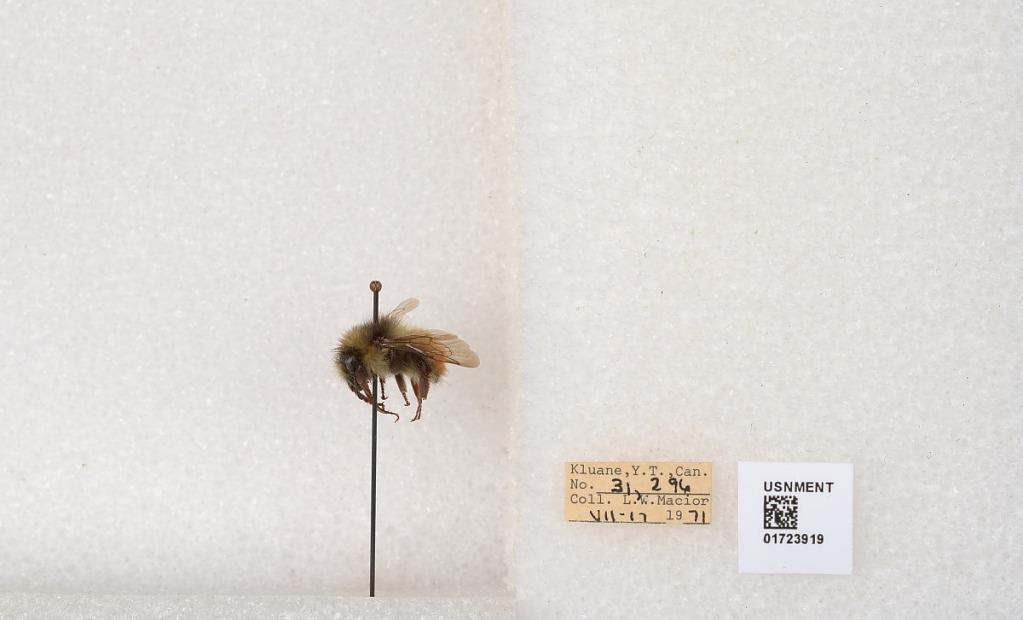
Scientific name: Bombus flavifrons Cresson
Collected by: L. Macior
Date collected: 1971-7-17
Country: Canada
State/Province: Yukon Territory
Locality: Kluane National Park and Reserve
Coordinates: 60.7493, -139.504